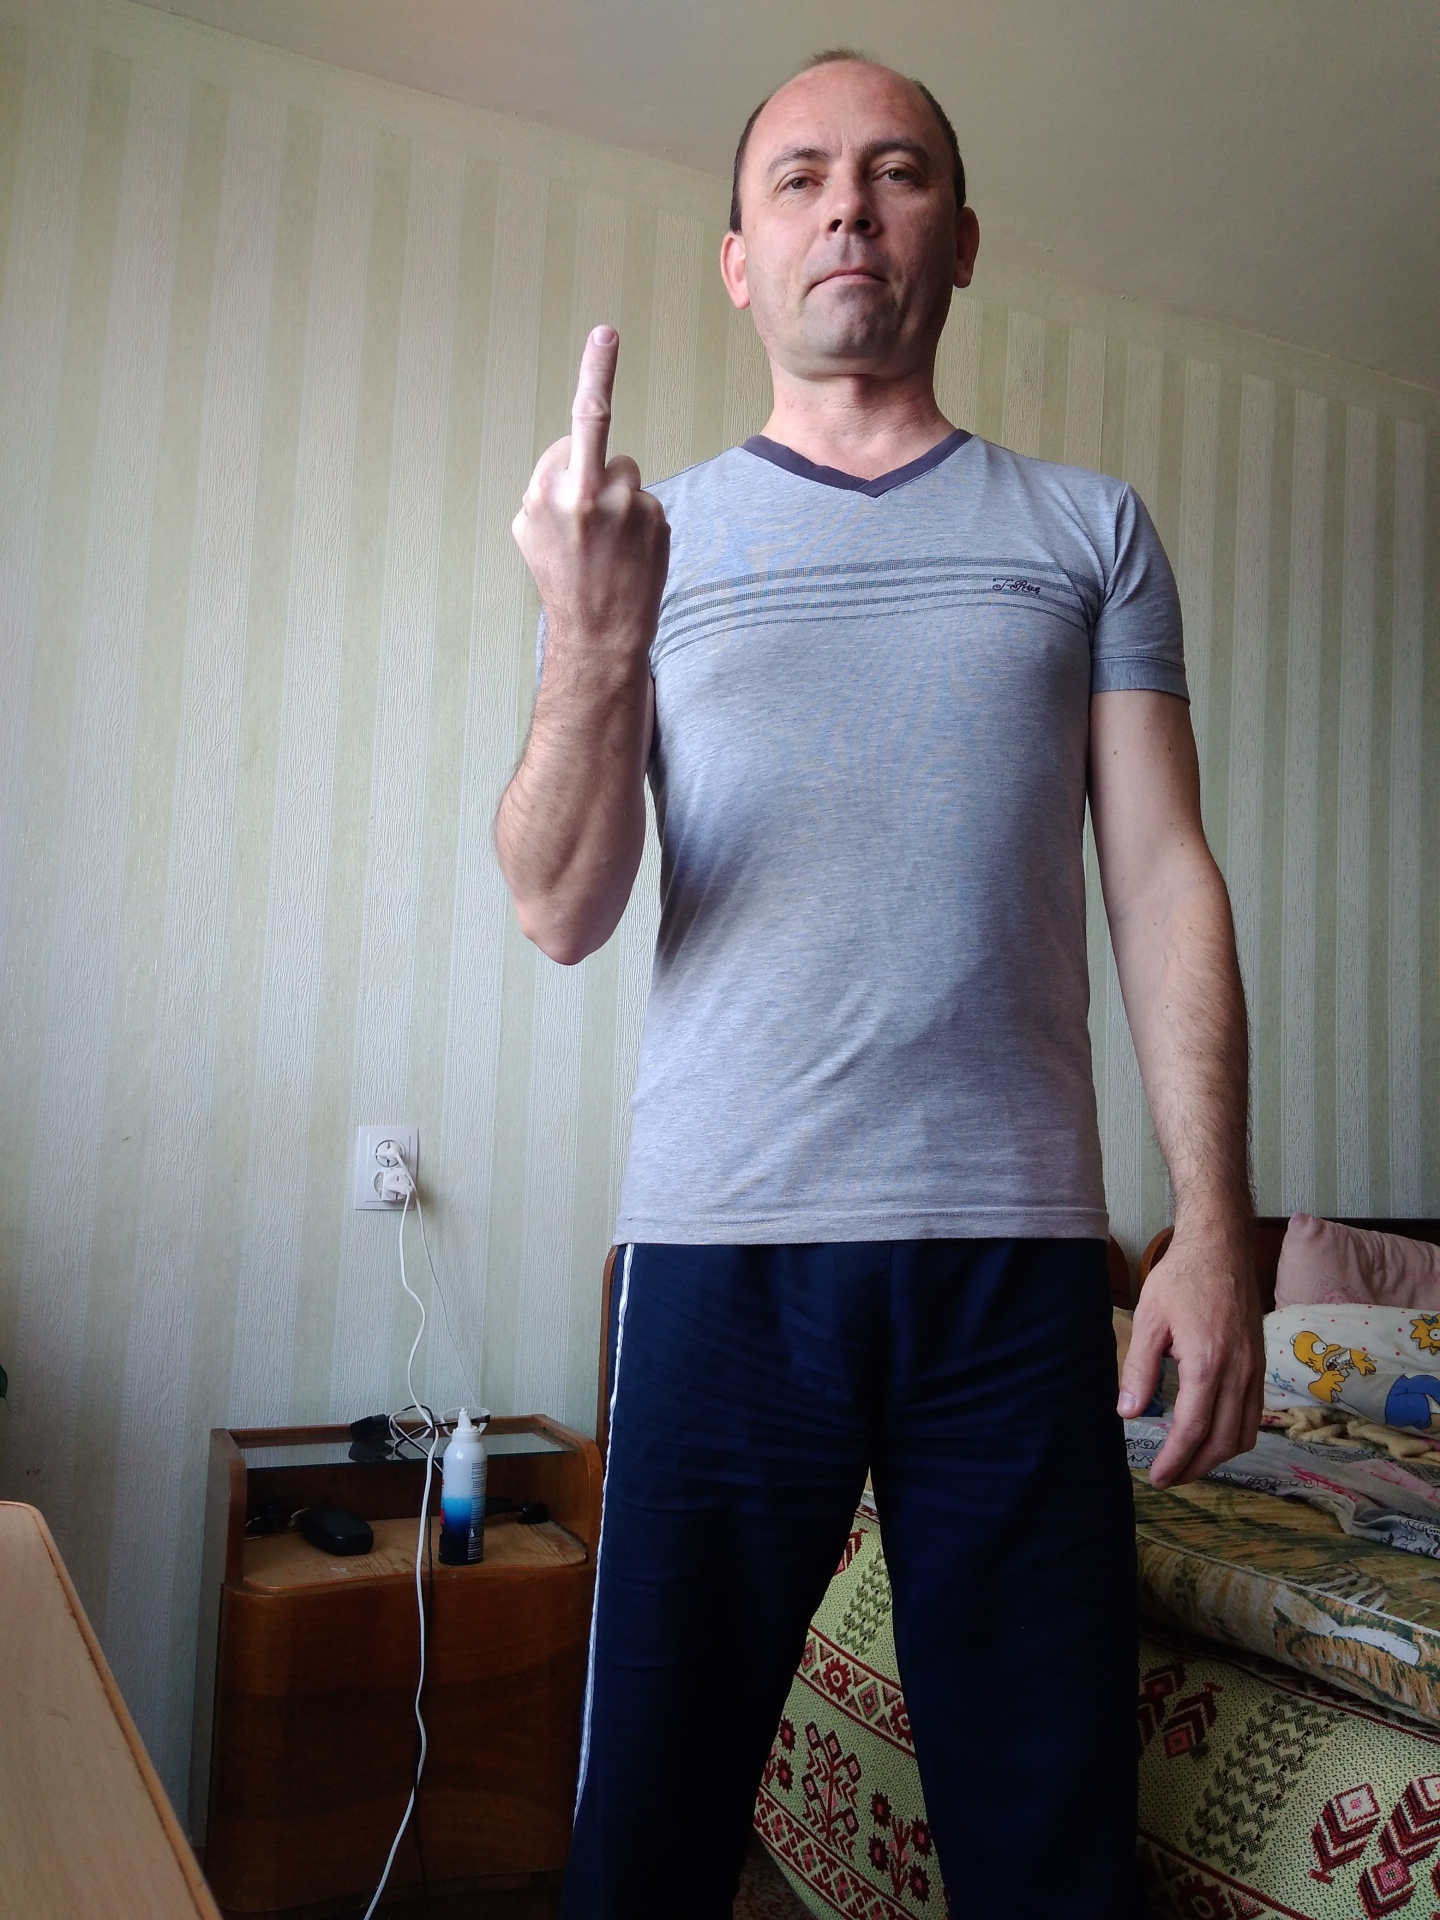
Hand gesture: middle_finger